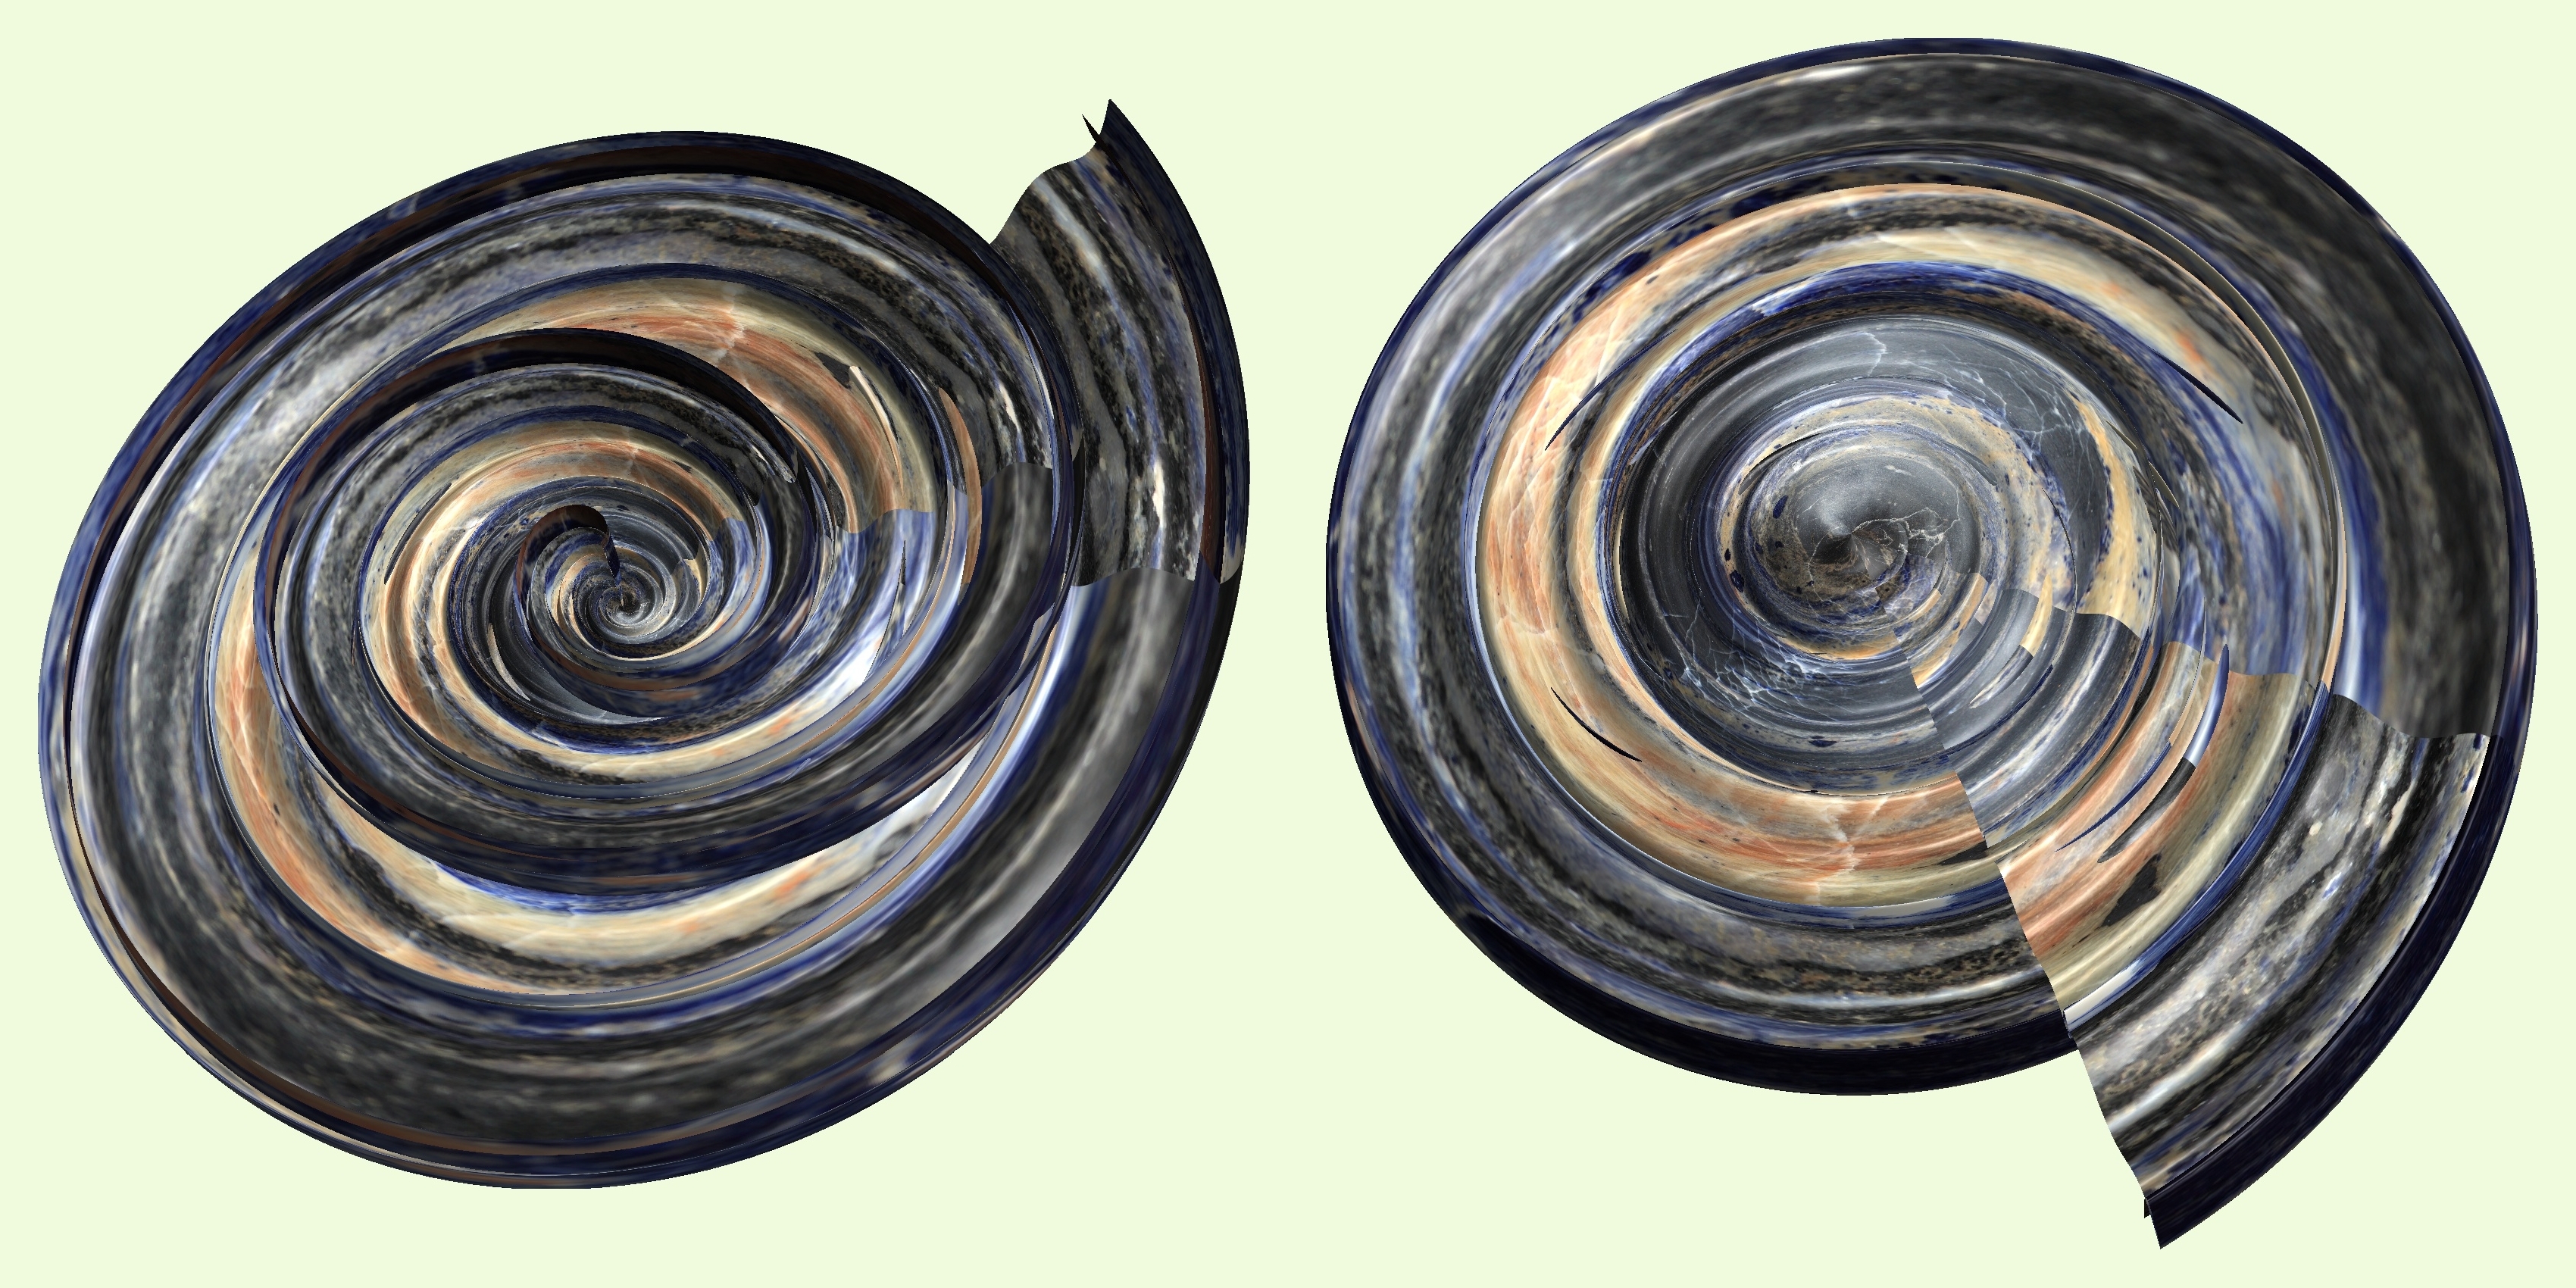
structure, wood, wheel, texture, spiral, horn, pattern, tire, circle, cool image, figure, design, symmetry, 3d, graphic, mathematica, cg, parametricplot3d, code, program, algorithm, abstruct, mapping, automotive tire, aircraft engine